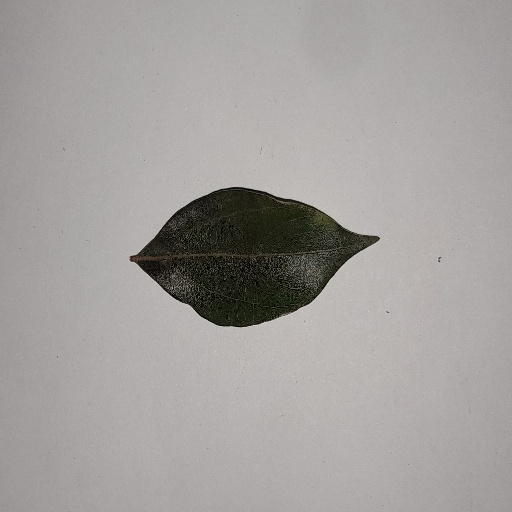
Species: Camphor
Leaf condition: Bacterial Spot